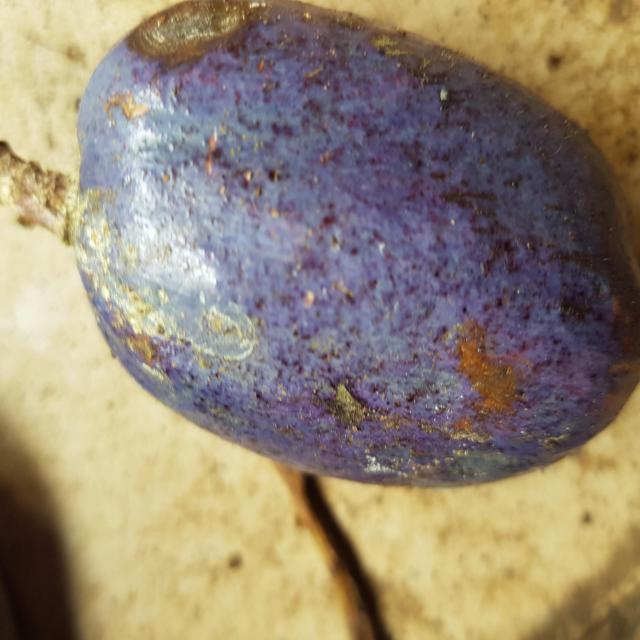
Plum grade: bruised